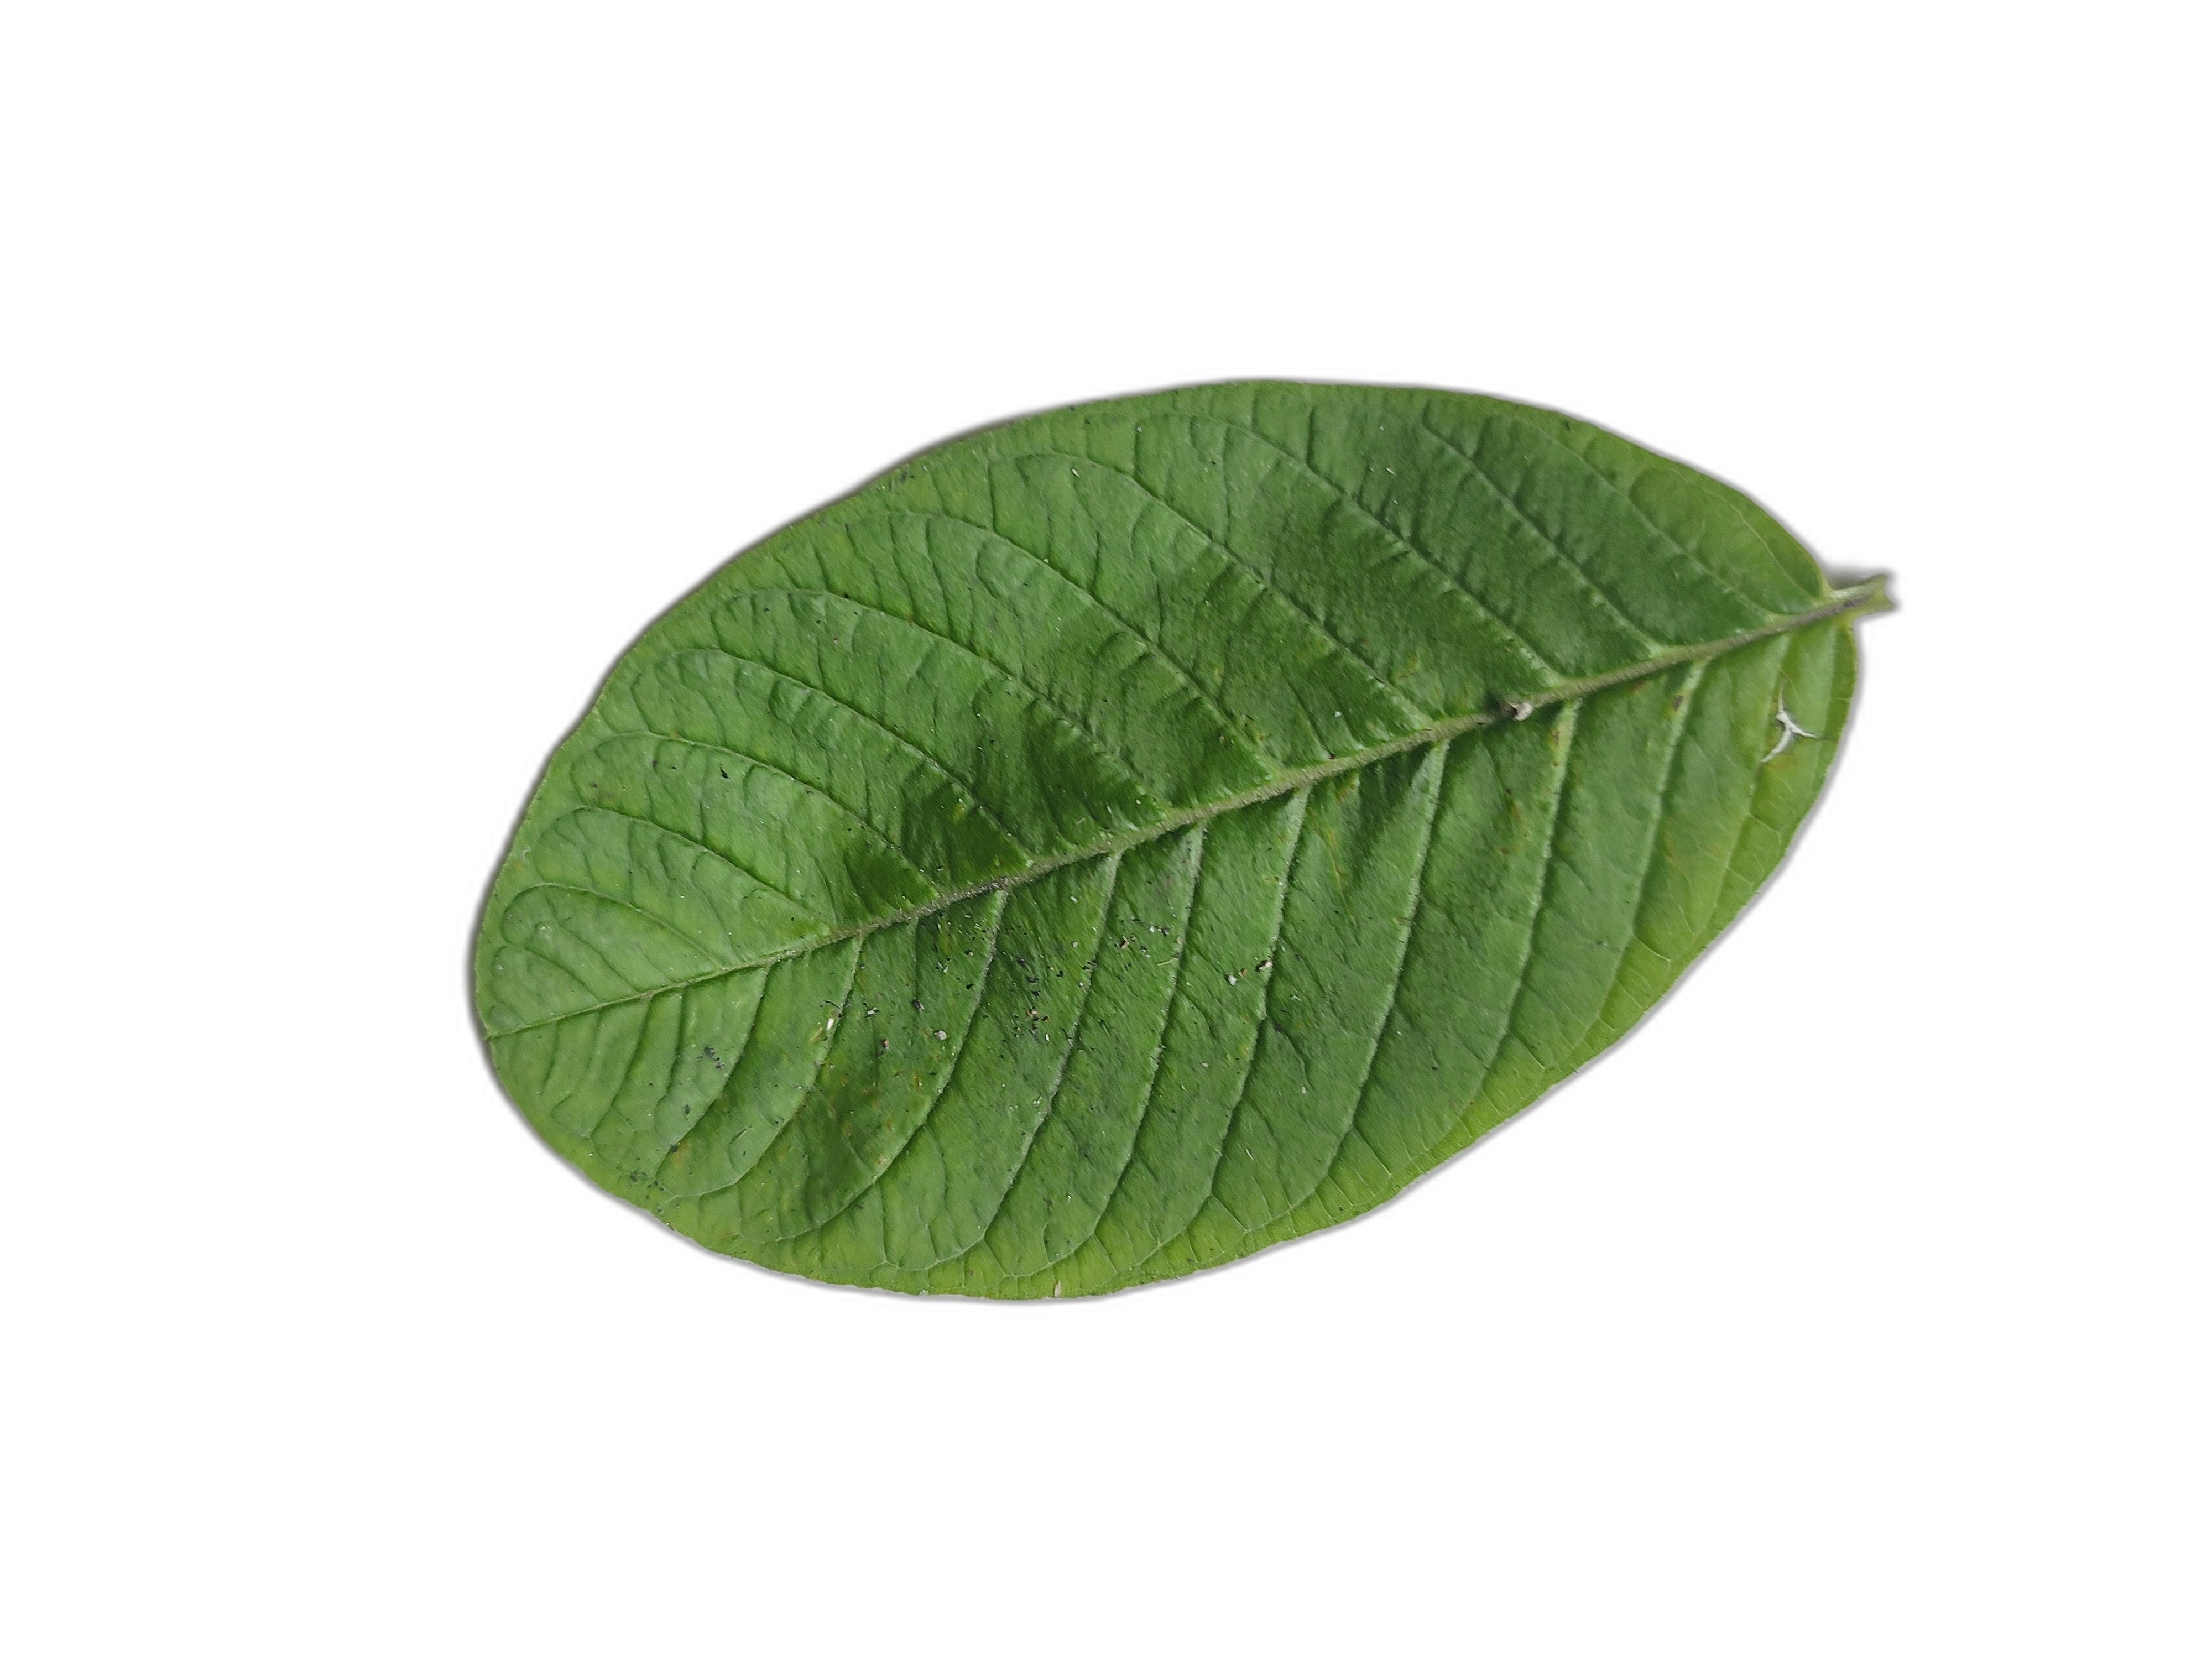
Plant part: leaf
Disease: Healthy